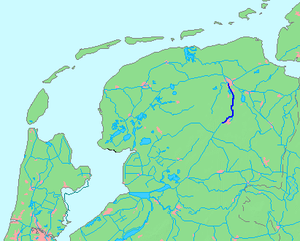
Le Canal de Noord-Willem est un canal néerlandais dans les provinces de Drenthe et de Groningue.